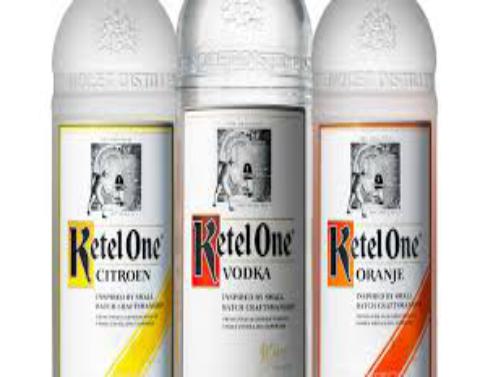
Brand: Ketel One
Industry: Food